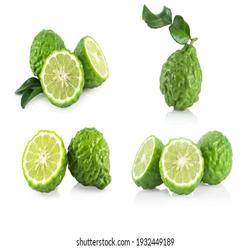
Label: Lemon